Abanindranath Tagore

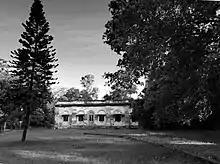
Abanindranath Tagore's Konnagar Baganbari in 2014 (before restoration)

He believed that Western art was "materialistic" in character, and that India needed to return to its own traditions to recover its spiritual values. Despite its Indo-centric nationalism, this view was already commonplace within British art of the time, stemming from the ideas of the Pre-Raphaelites. Tagore's work also shows the influence of Whistler's Aestheticism. Partly for this reason many British arts administrators were sympathetic to such ideas, especially as Hindu philosophy was becoming increasingly influential in the West following the spread of the Theosophy movement. Tagore believed that Indian traditions could be adapted to express these new values, and to promote a progressive Indian national culture.